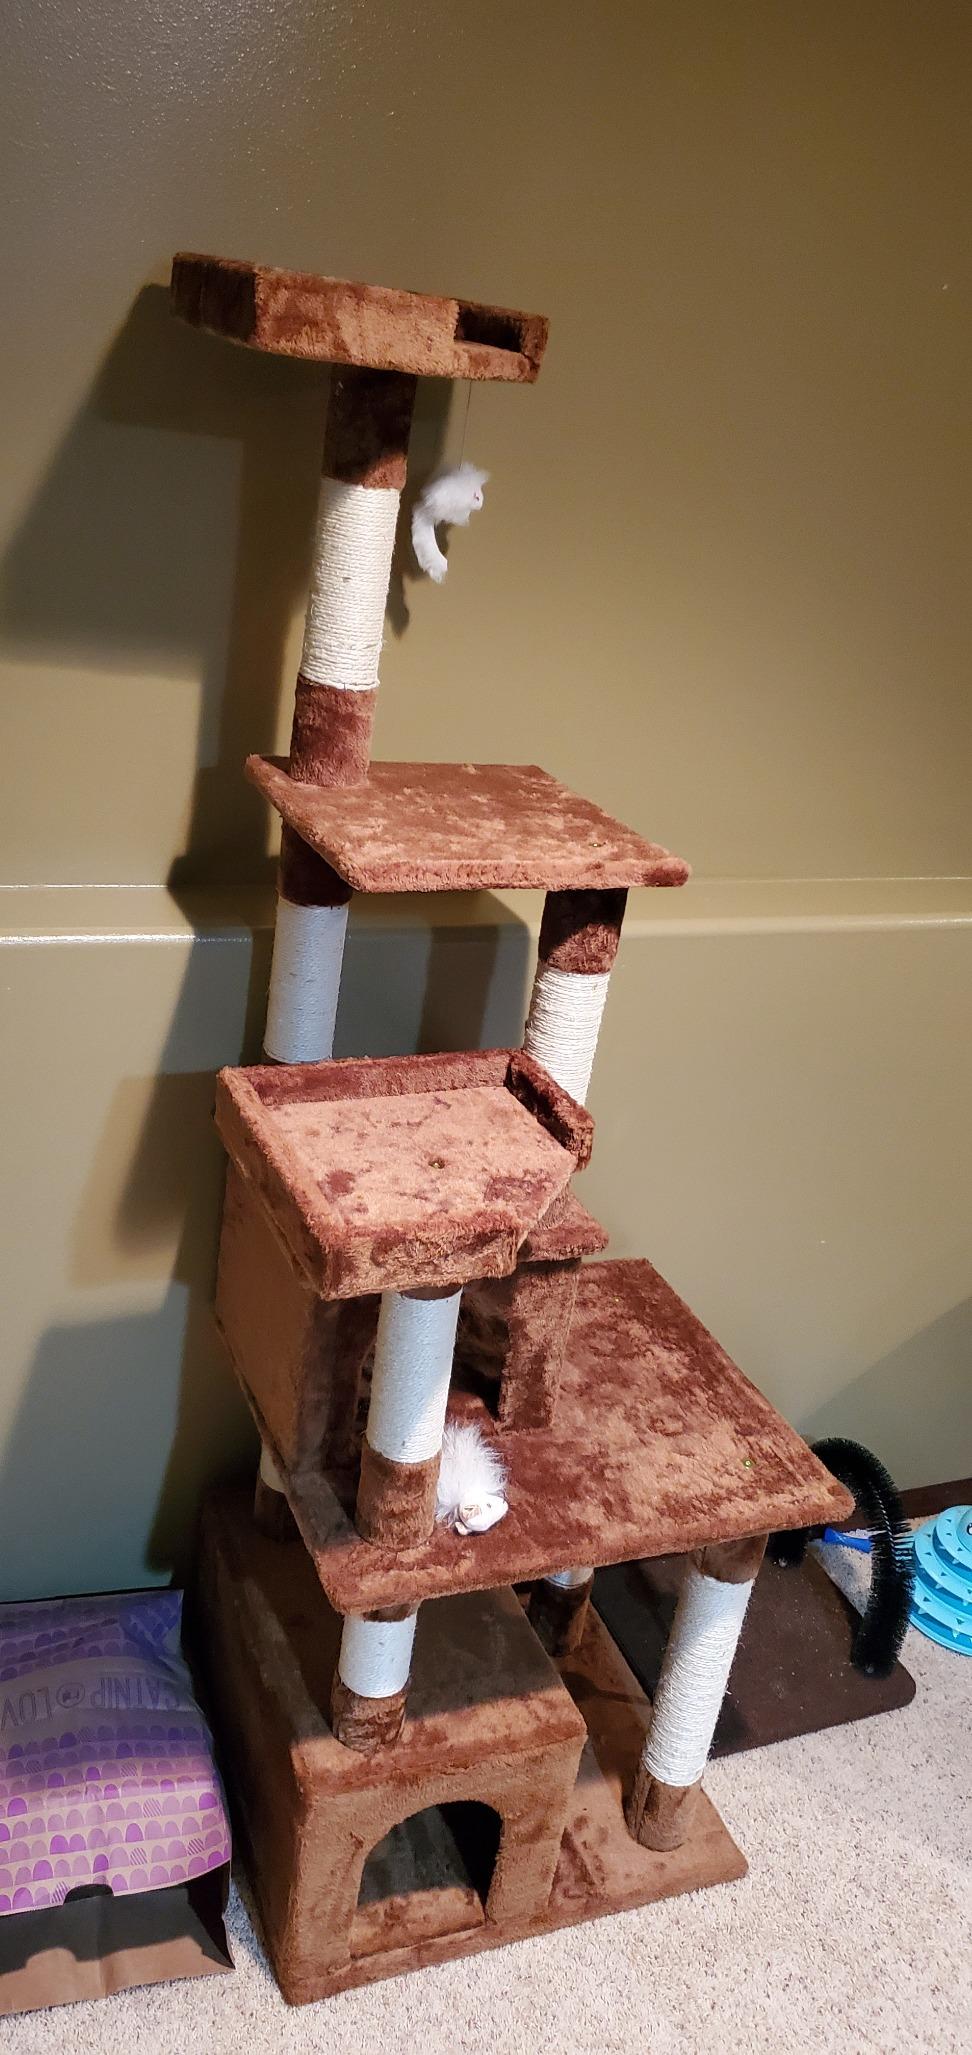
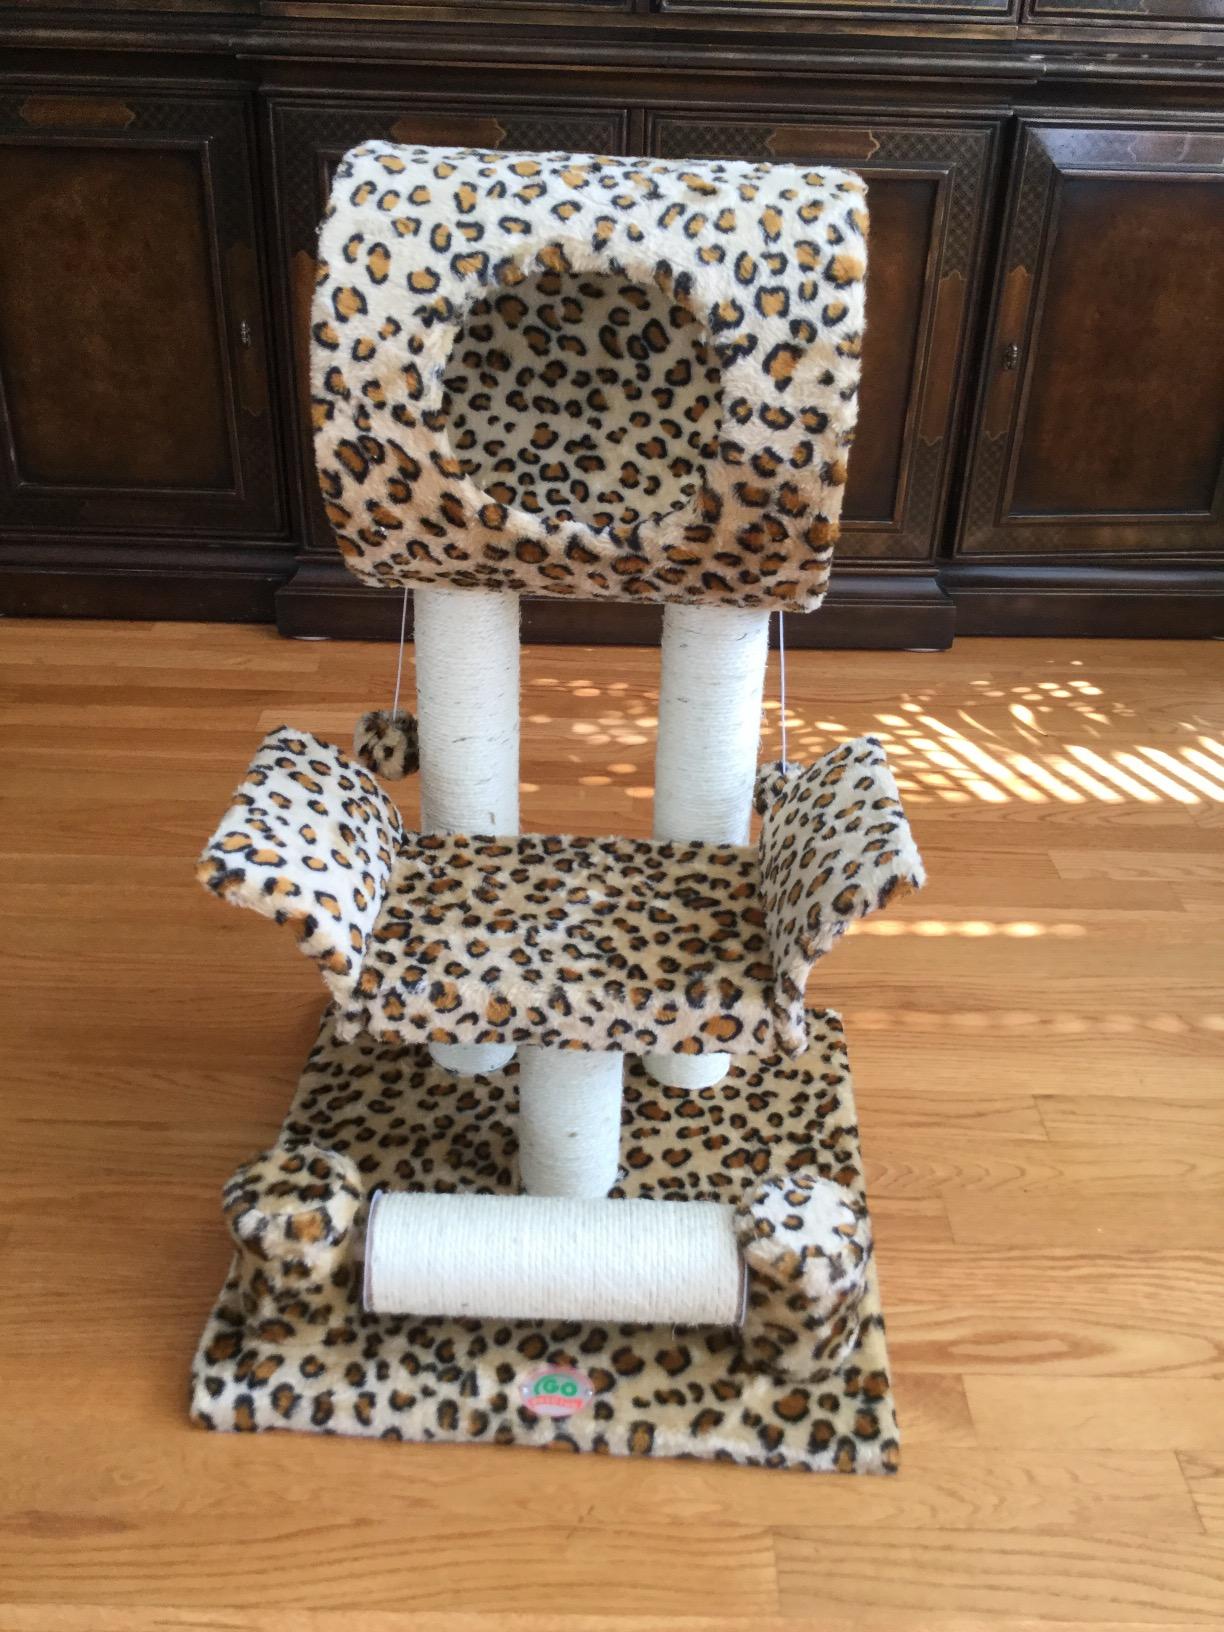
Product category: items_cat tree
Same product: no